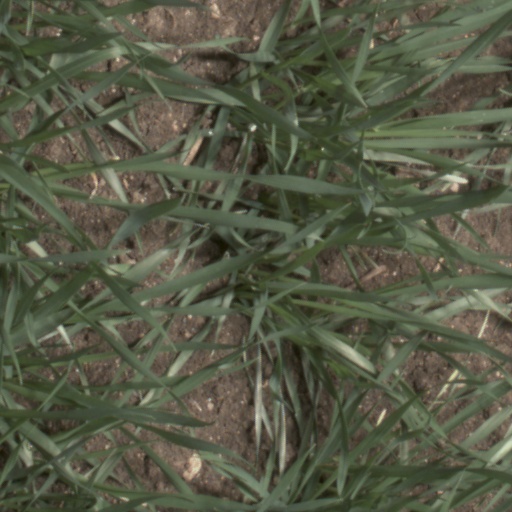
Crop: wheat